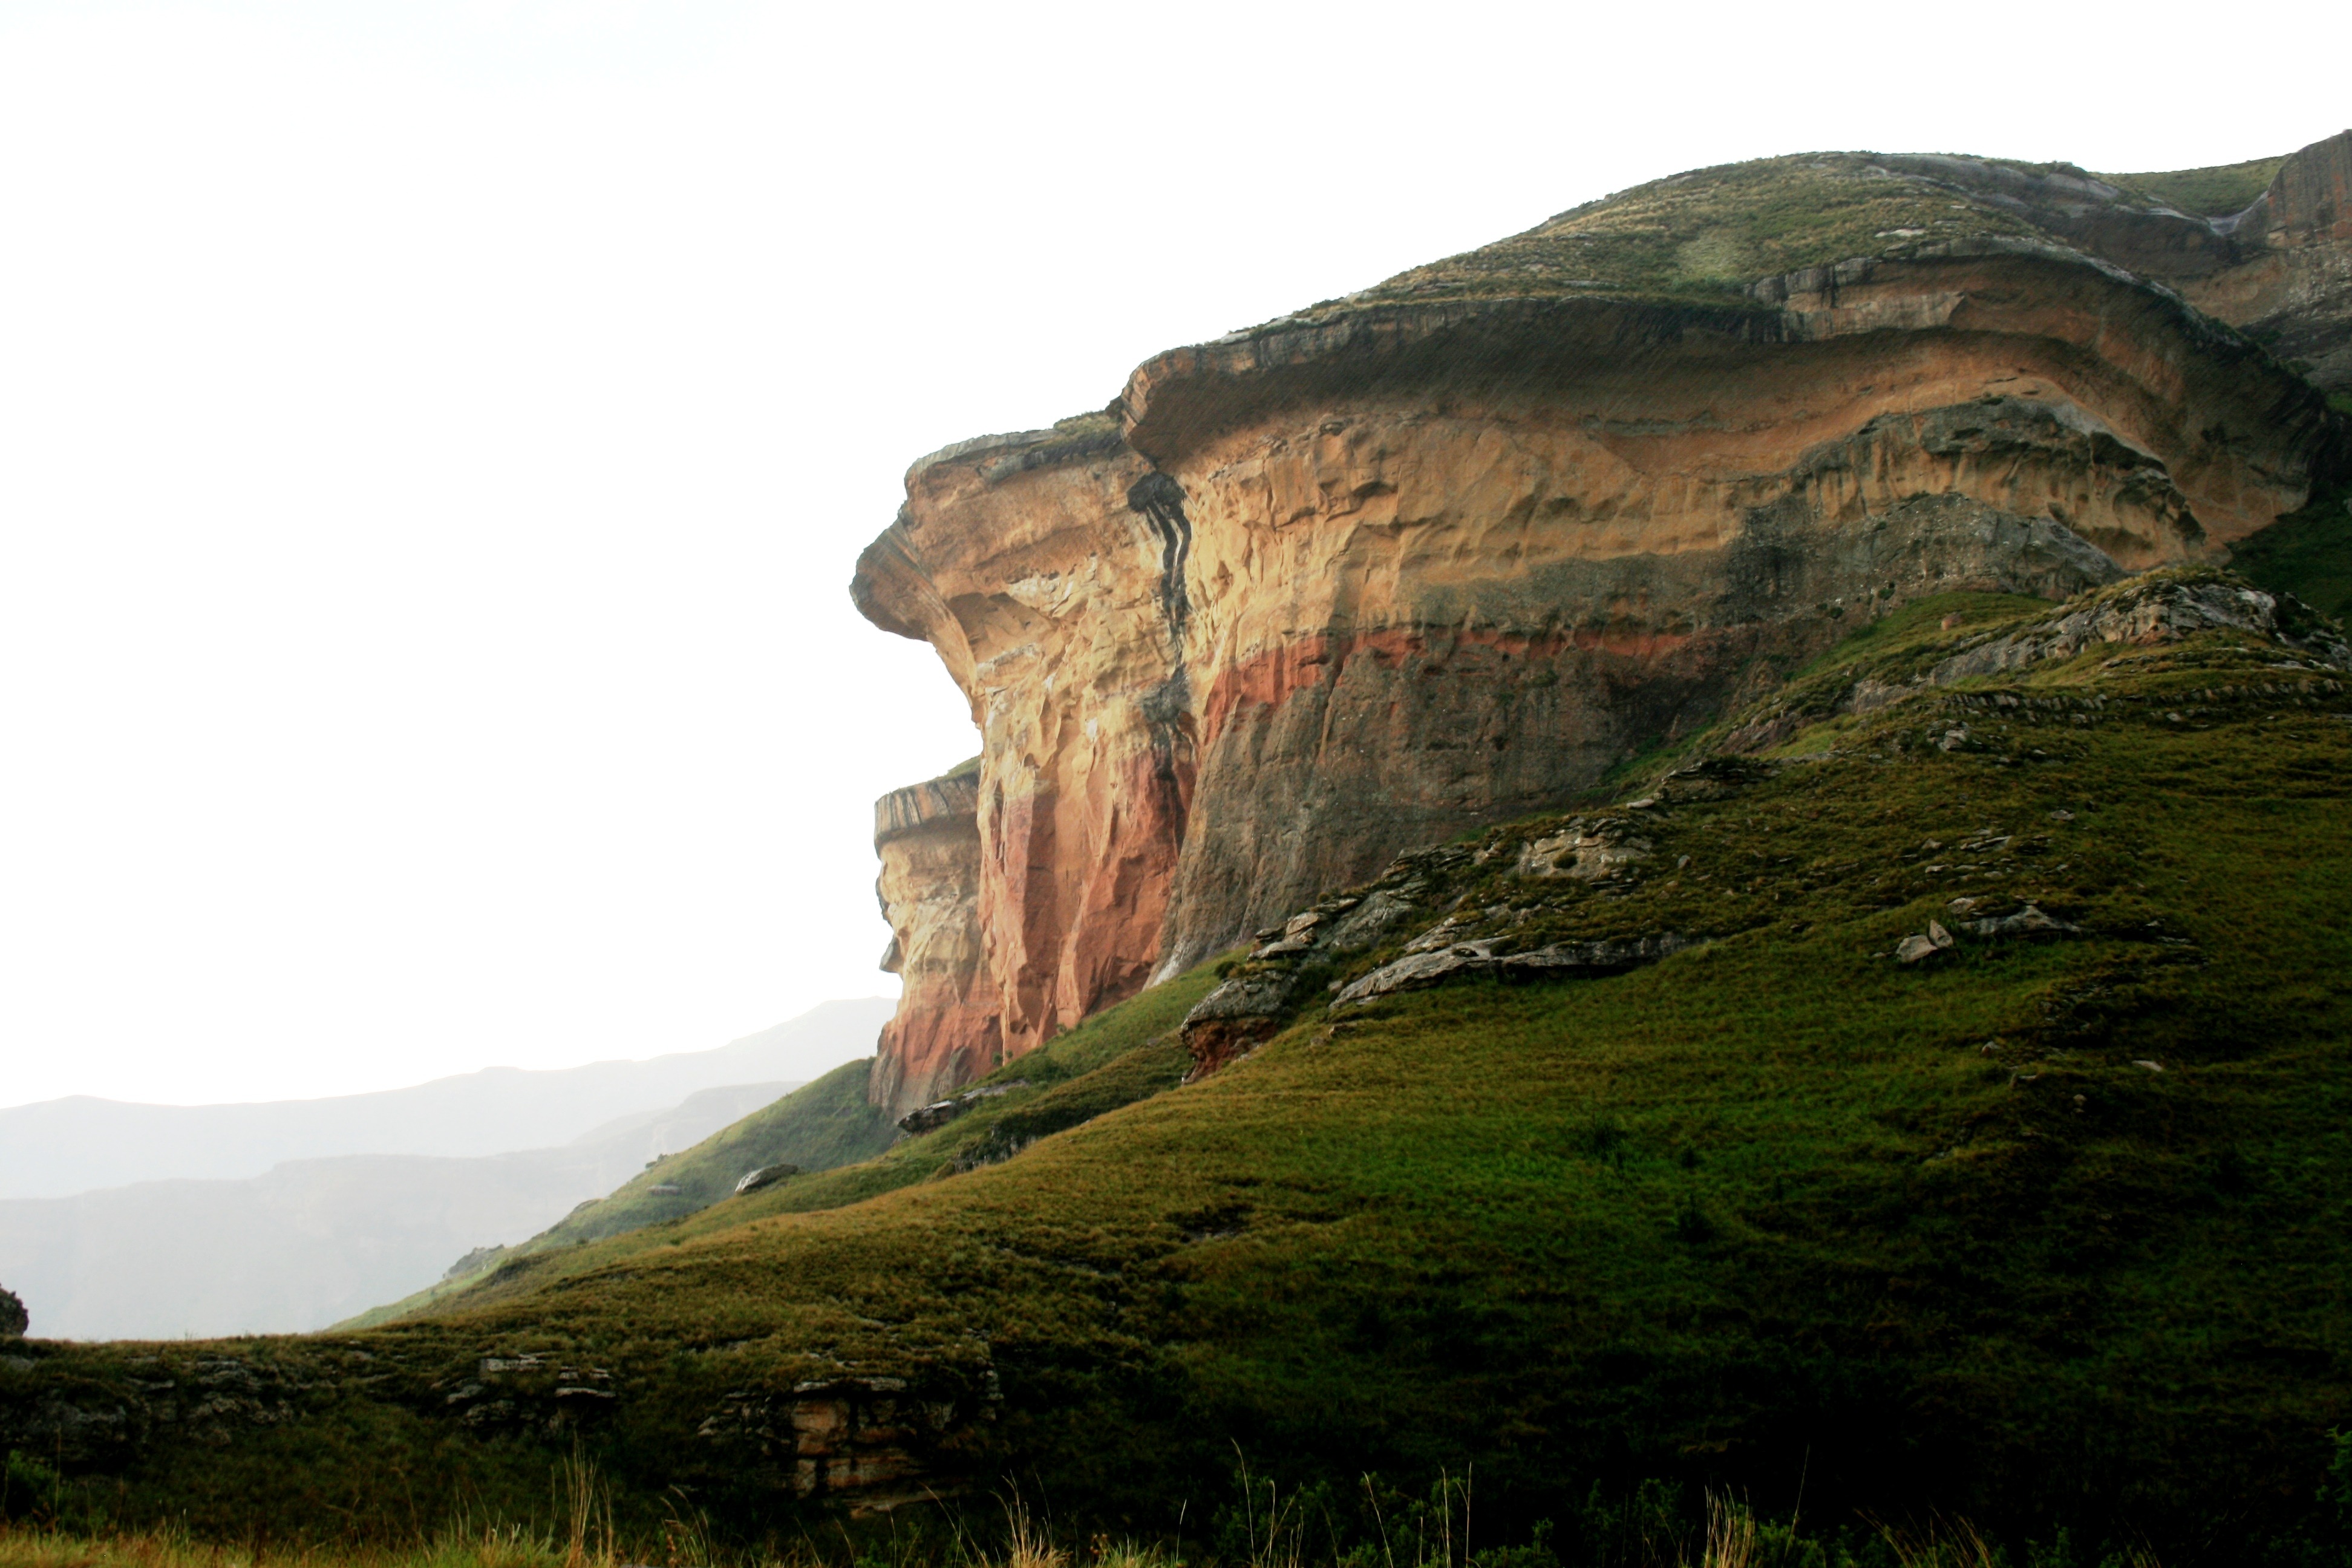
landscape, grass, rock, mountain, sky, hill, sandstone, formation, cliff, highland, terrain, national park, geology, outcrop, plateau, escarpment, fell, bedrock, klippe, nature reserve, soft light, after storm, rockface, green slopes, national trust for places of historic interest or natural beauty, mount scenery, gold pink earthy colors